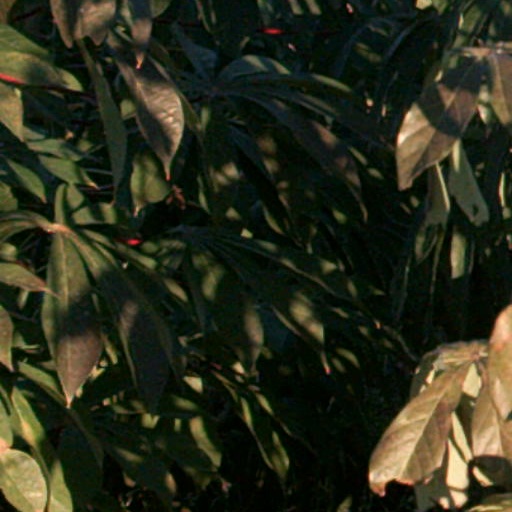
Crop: cassava